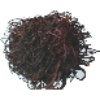
Label: Rambutan 1